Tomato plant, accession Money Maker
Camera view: bottom (45 deg); turntable rotation: 90 degrees
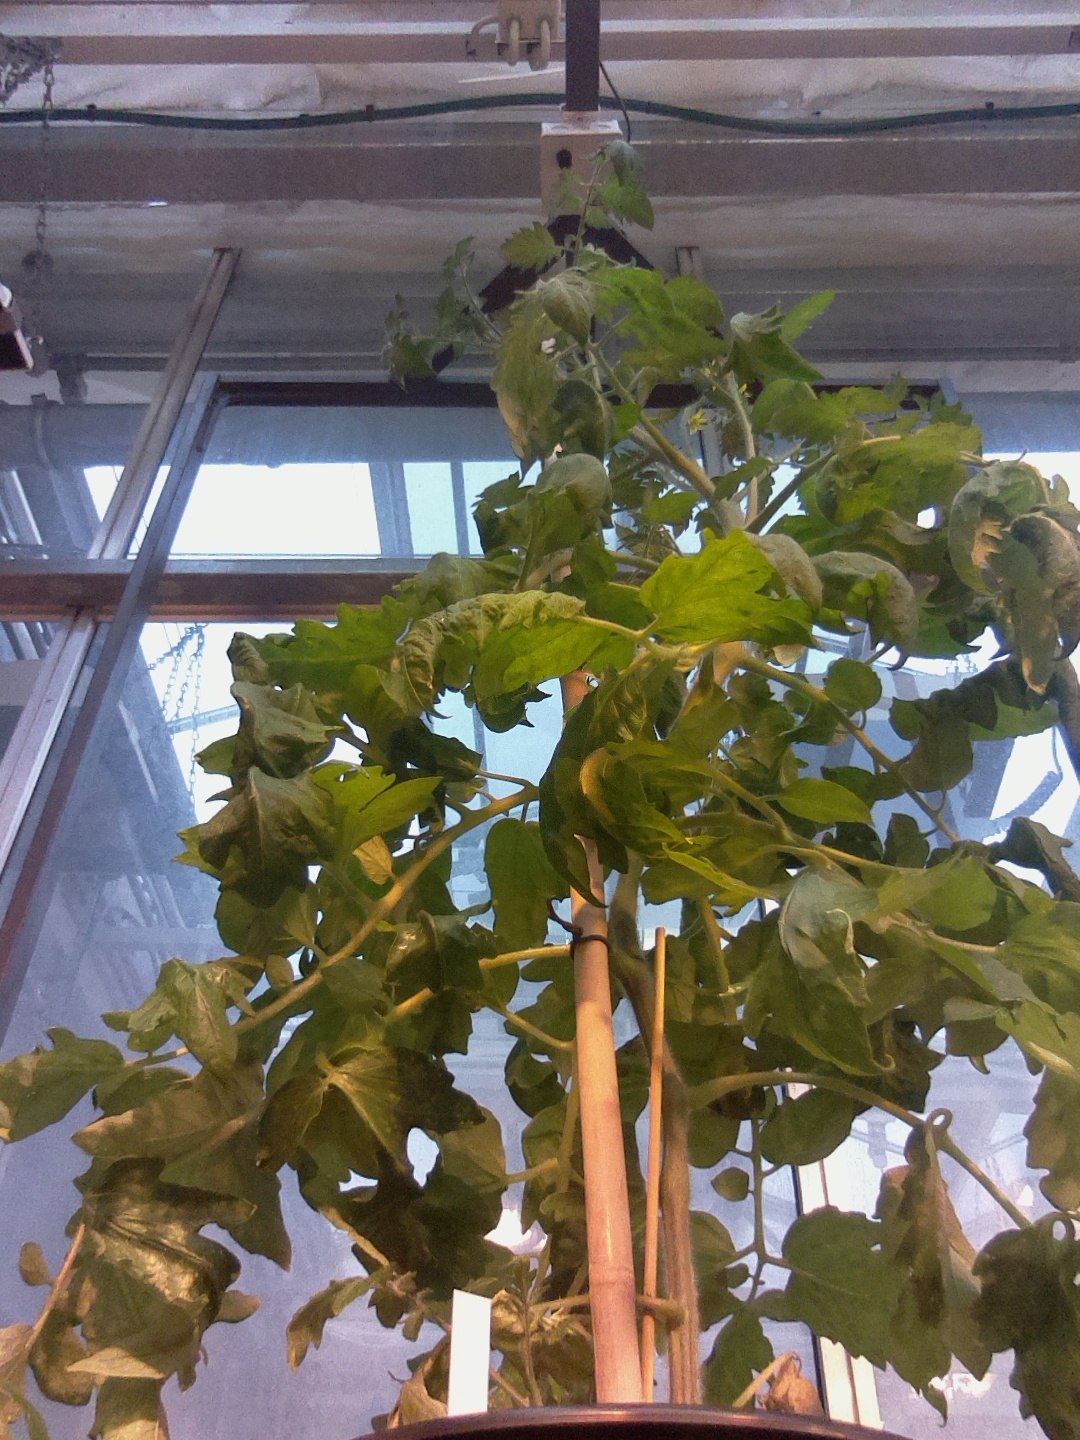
BBCH growth stage 69: End of flowering, 90%-100% of flowers open, more petals falling